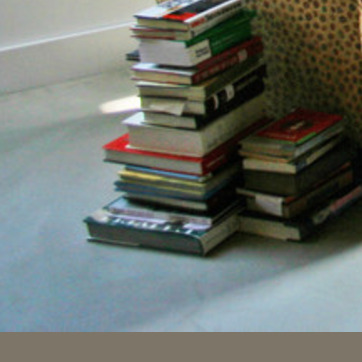
Material: paper